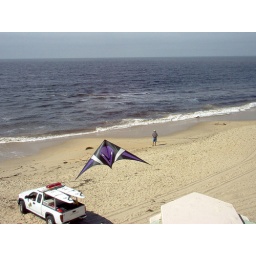
Viper viewed from above with lifeguard truck and tower